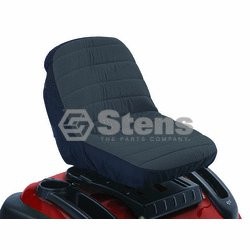
STENS 420-099.  15" Seat Cover / Classic Accessories 12324
Brand: STENS
Category: Home & Garden > Lawn & Garden > Outdoor Power Equipment Accessories > Lawn Mower Accessories > Lawn Mower Covers